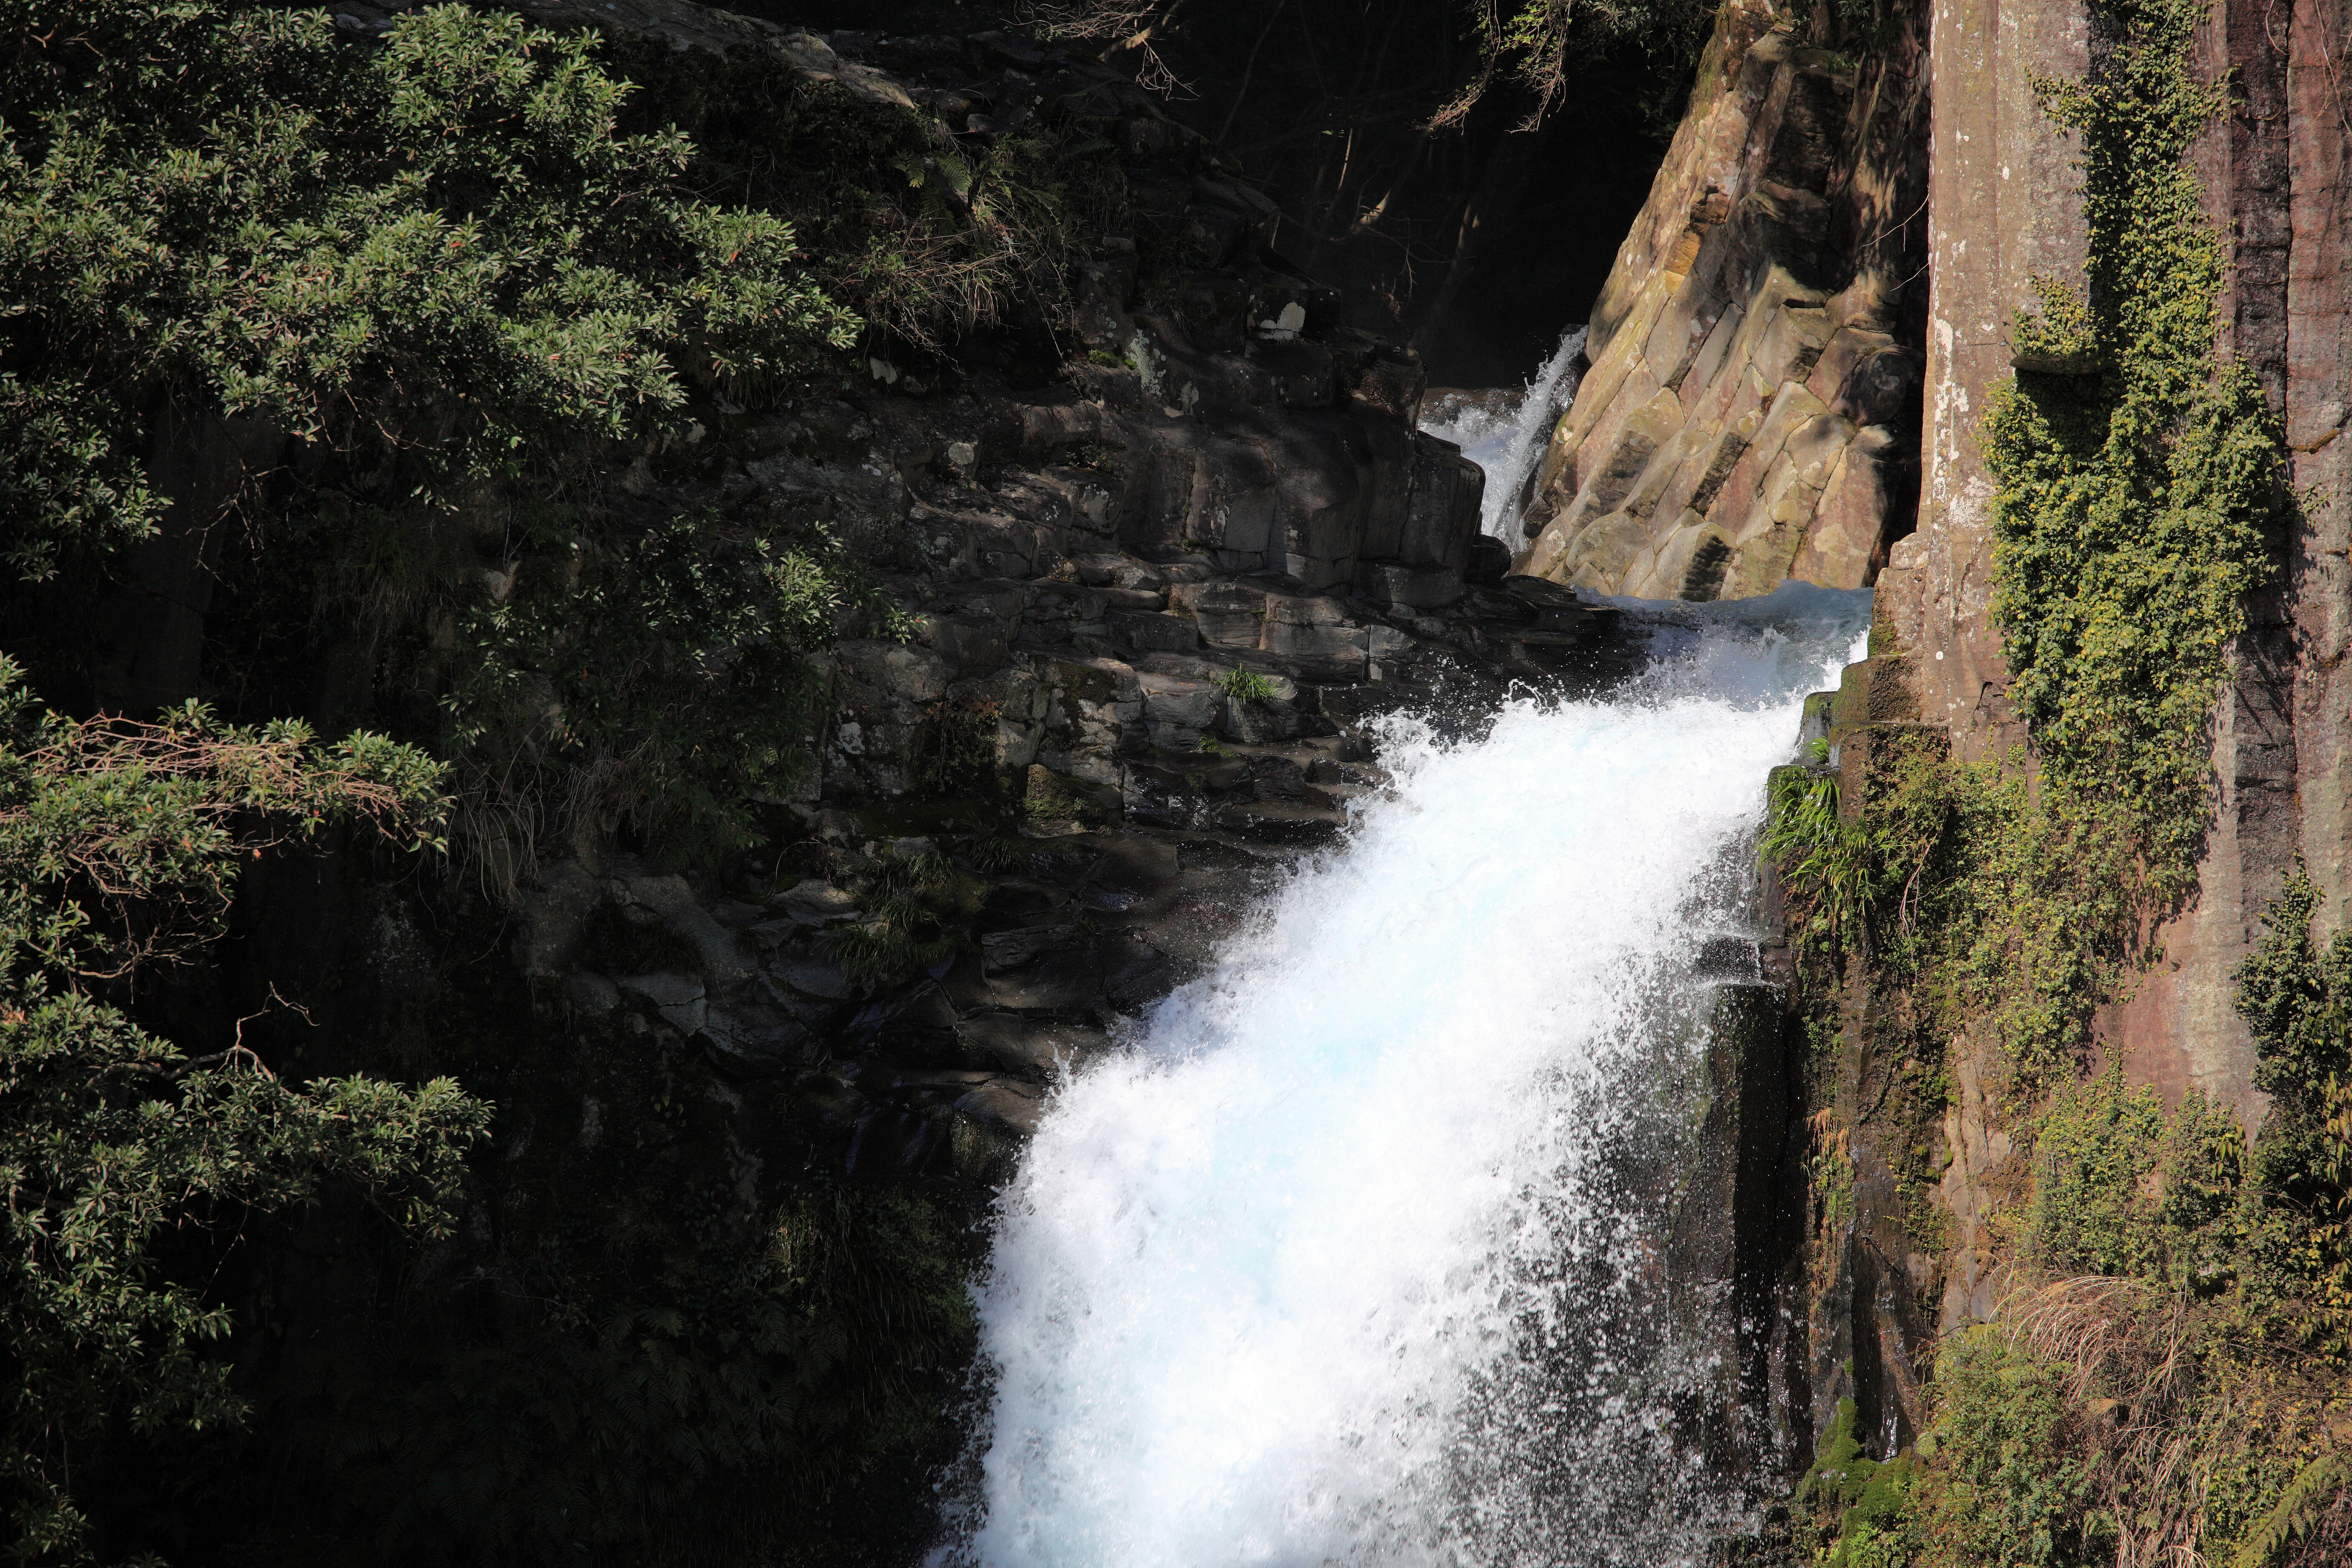
water, nature, forest, waterfall, adventure, river, stream, high, jungle, autumn, rapid, canyon, body of water, rainforest, ravine, 5d, wasserfall, hires, markii, water feature, watercourse, hi, res, resolution, kawazu, kawadu